Errors, freaks, and oddities

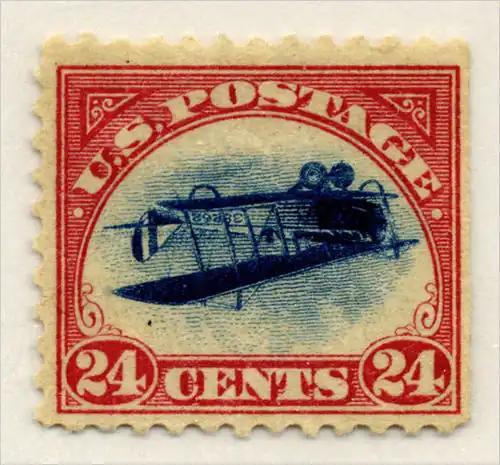
The "Inverted Jenny", issued in 1918.

In philately, errors, freaks, and oddities (EFO) collectively refer to the wide variety of mistakes that may occur during the production of postage stamps.